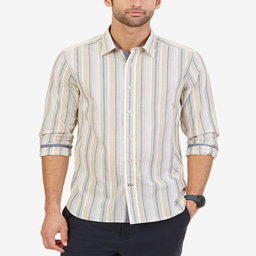
men 's striped long - sleeve shirt by business in crime fiction film